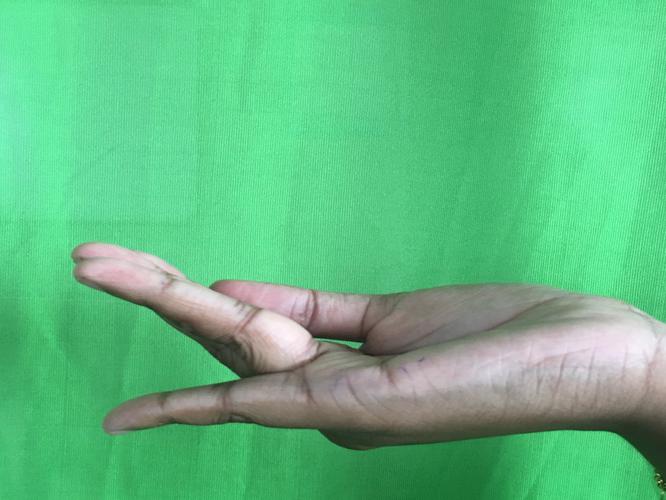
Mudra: Chaturam
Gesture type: single_hand